122 mm howitzer 2A18 (D-30)

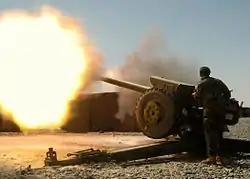
Afghan National Army 205th Corps D-30 shooting indirect fire mission, Zabul Province, September 2009

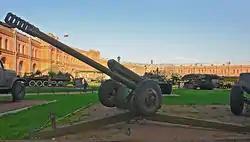
D-30 122 mm howitzer

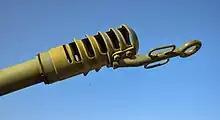
The tow linkage under the muzzle

Distinctive features of the D-30 include its low mobile mounting and above-barrel recoil system. The three-legged mobile mount is unusual for field artillery, with stabilizers that are clamped together for towing and deployed when in action. A large tow linkage is fixed to the muzzle; in transport the barrel serves as a trail. Similar mounts were a feature of several pre-war (1931–1935) universal (both field and anti-aircraft) guns designed by Leningrad's Kirov Plant (L-1, L-2 and L-3). Other examples were the 1939 French 47SA39 APX, and 1943 German light field howitzers designs by Skoda and Krupp; neither entered service. The Bofors L28 Light Field Howitzer 4140 was similarly arranged with four legs and did enter Swedish service. The 1930s-designed British 2-pounder anti-tank gun was another piece featuring a three-legged mounting.